Ultar

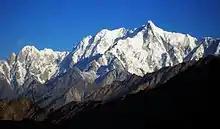
Ultar Sar (right), Bojohagur Duanasir (left of it); Hunza Peak and Bublimotin (far left)

While not one of the highest peaks of the Karakoram, Ultar Sar is notable for its dramatic rise above local terrain. Its south flank rises over 5,300 metres (17,388 feet) above the Hunza River near Karimabad, in only about of horizontal distance. Combined with its strategic position at the end of the Batura Muztagh, with the Hunza River bending around it, this makes Ultar a visually striking peak.